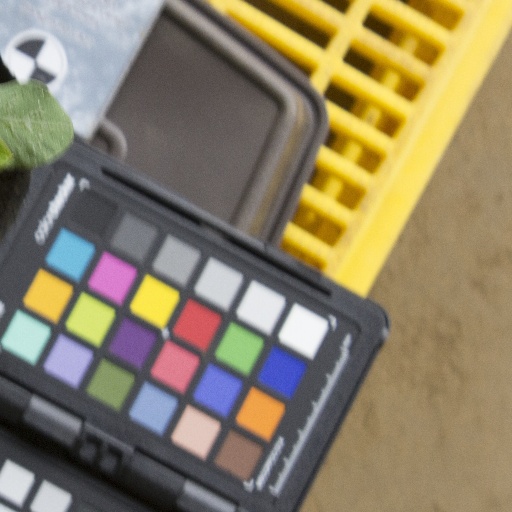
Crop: soybean